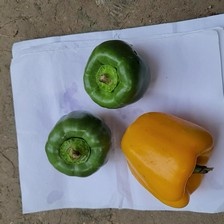
Label: capsicum